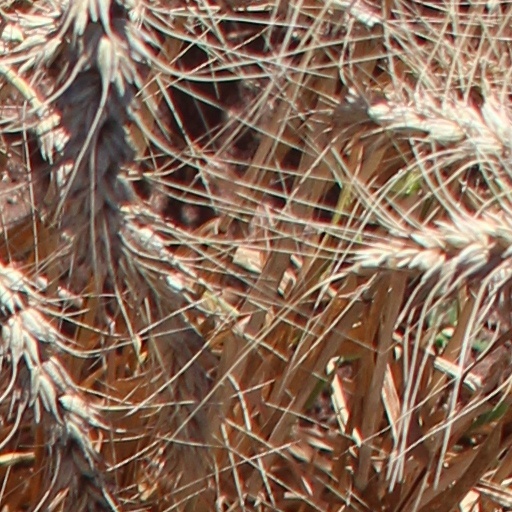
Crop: wheat